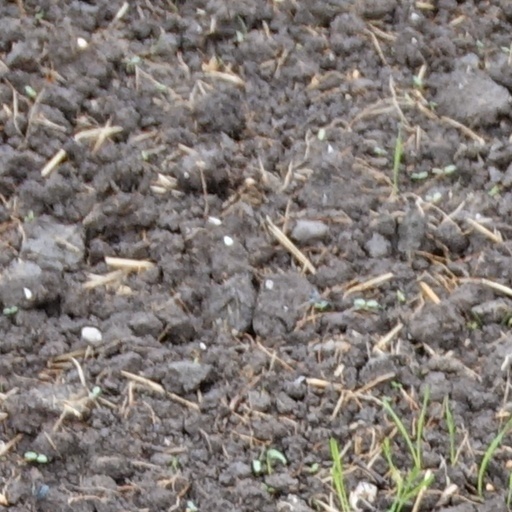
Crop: wheat